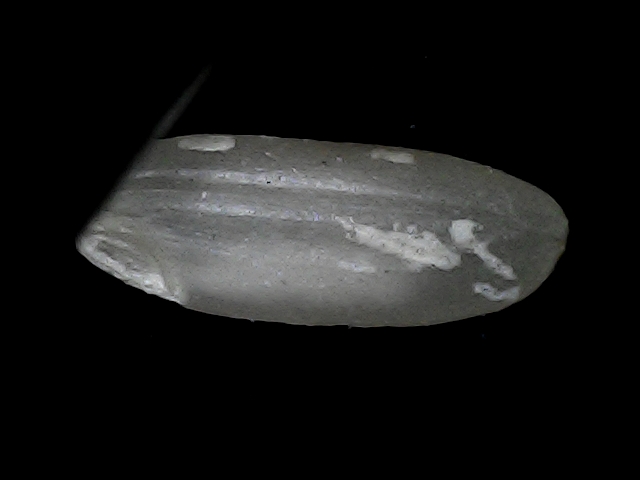
Rice variety: BD85